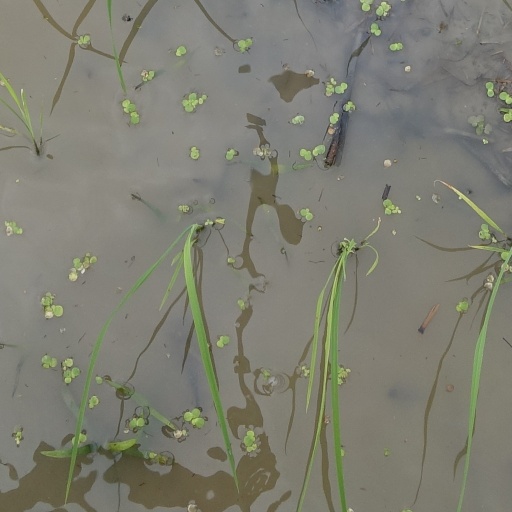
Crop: rice